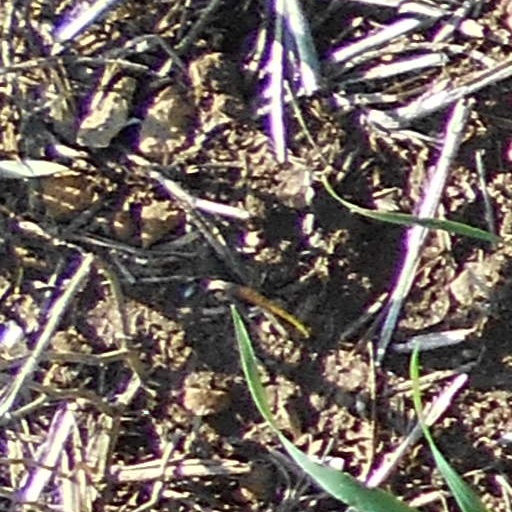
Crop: wheat